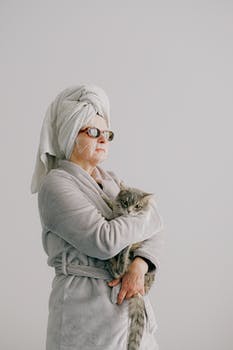
Label: No Watermark